Vesterbygaard

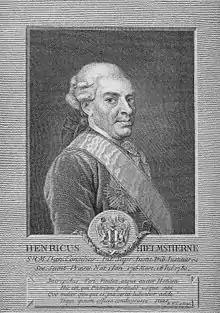
Henrik Hielmstjerne.

Denmark's many wars with Sweden throughout the 16th, 17th, and early 18th centuries left the Crown heavily in debt. In 1664, Gabriel Marselis Jr., a Dutch merchant, received Vesterbygaard and a number of other estates as repayment of the large loans he had made to the king.